Great Vancouver Fire

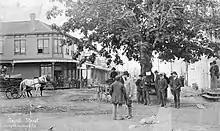

European settlement in the Vancouver area began in 1862 after Captain George Henry Richard's 1859 discovery of coal in the Burrard Inlet. The settlement of Granville (later Vancouver) was formed in the mid-1860s between two Burrard Inlet sawmills. It began as shops and hotels providing service to the workers of the mills and later their families. The two sawmills were Moodyville (originally Moody's Mill), opened 1863, on the Burrard Inlet north shore and Hastings Mill (originally Stamps Mill), opened 1867, on the Inlet's south shore. The two mills were the main employers in Granville. In the early 1880s, they employed between 150 and 200 workers, not including loggers and longshoremen. The exact numbers are unknown as many of the workers were transient unmarried men, who worked at a mill for only a few weeks at a time before moving on. To reach Granville required either a nine-mile journey through dense forest from the nearby larger town of New Westminster or a thirty-mile journey via the Fraser River from Fort Langley, the capital of British Columbia at the time.